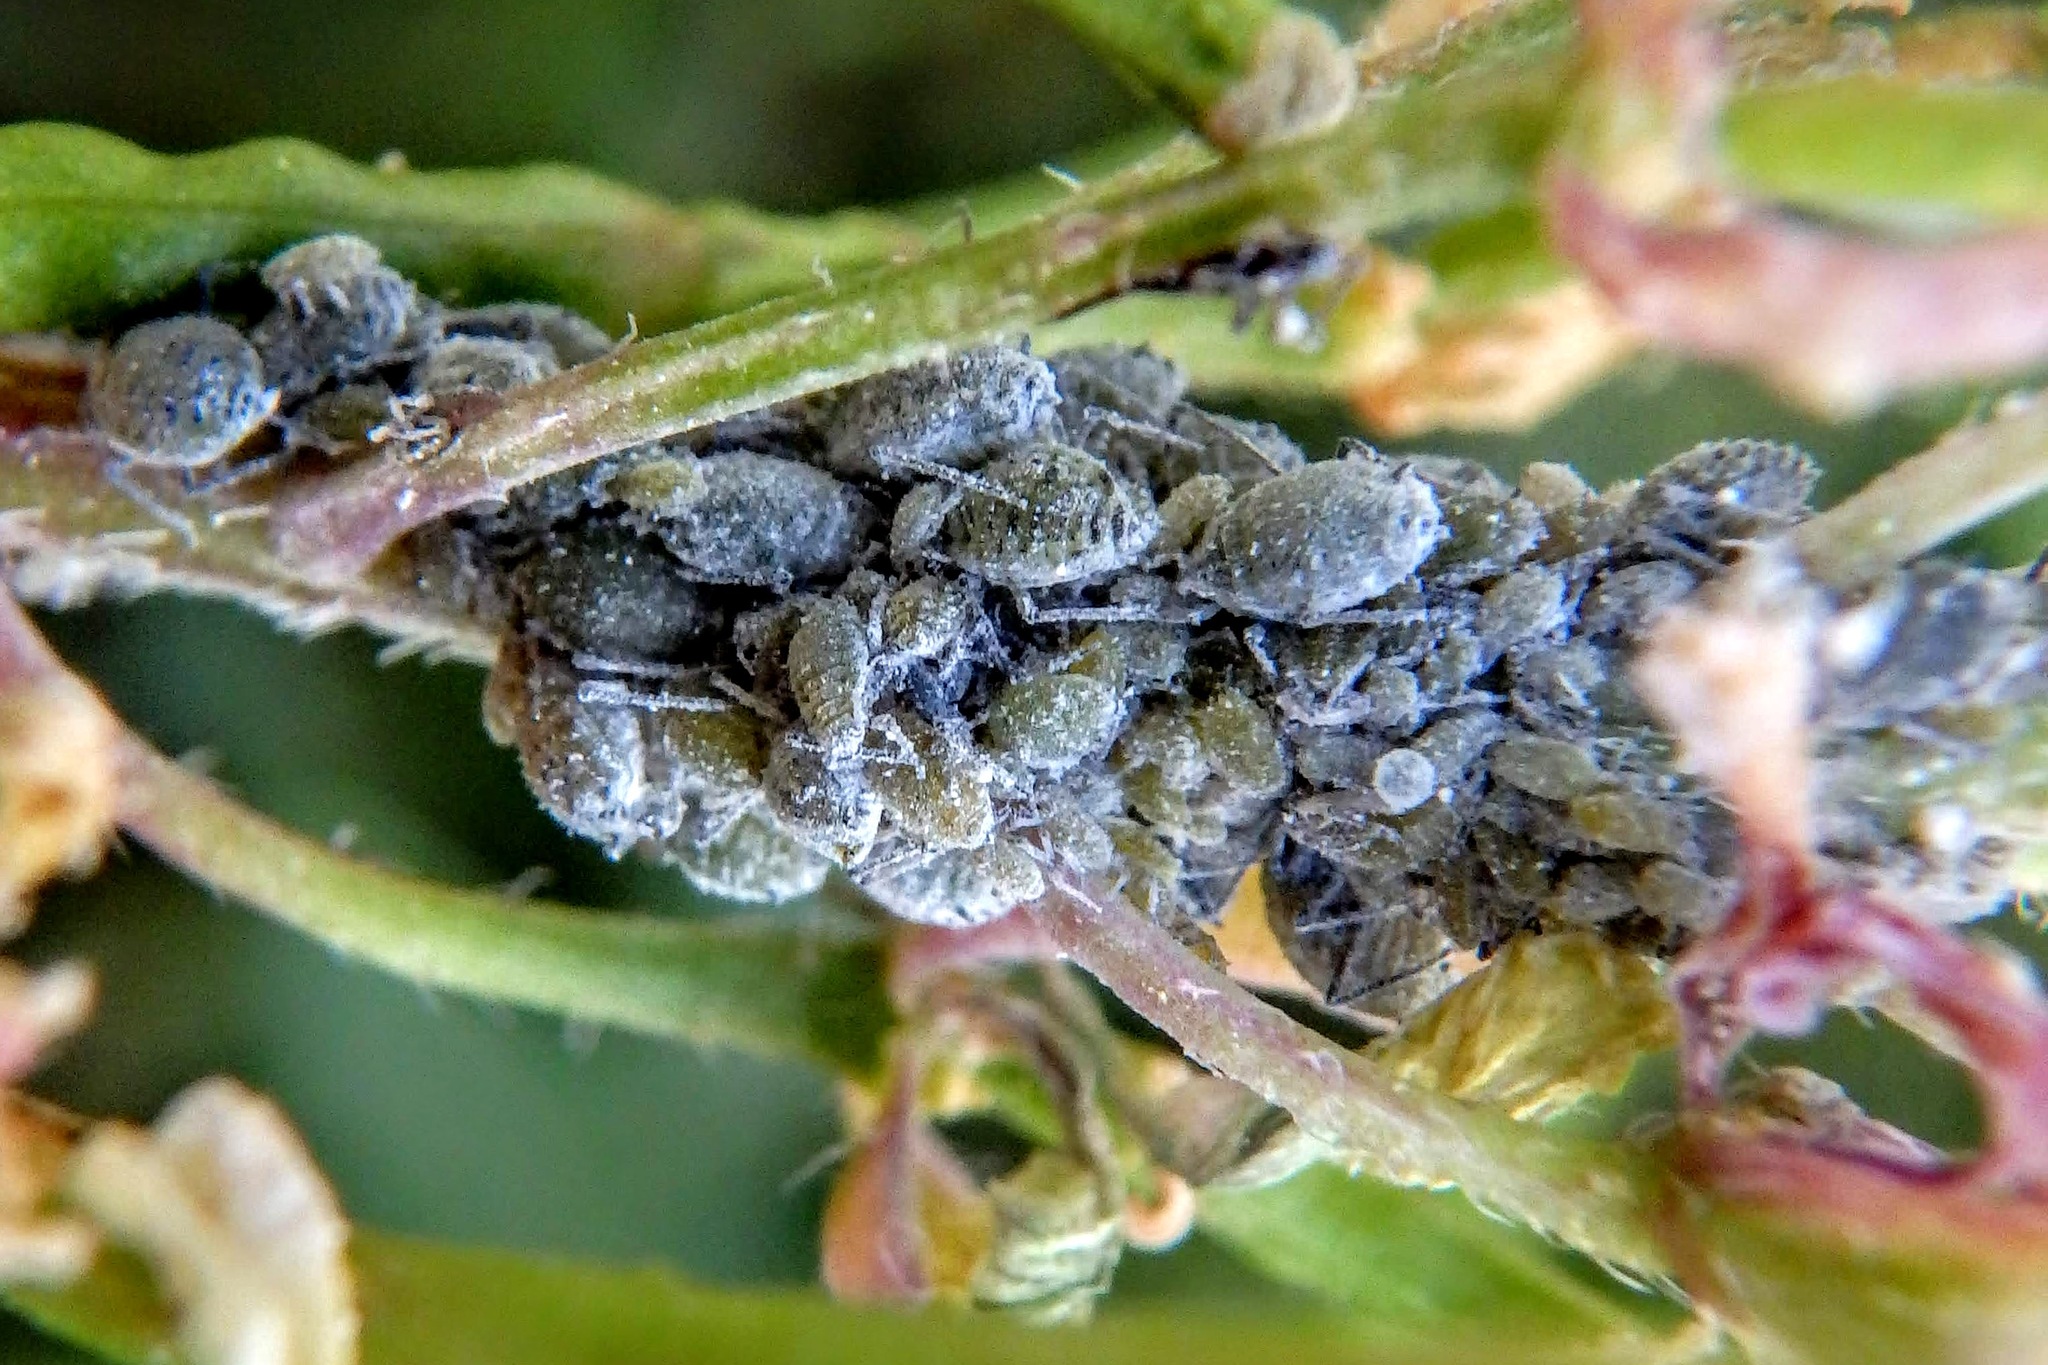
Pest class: cabbage_aphid